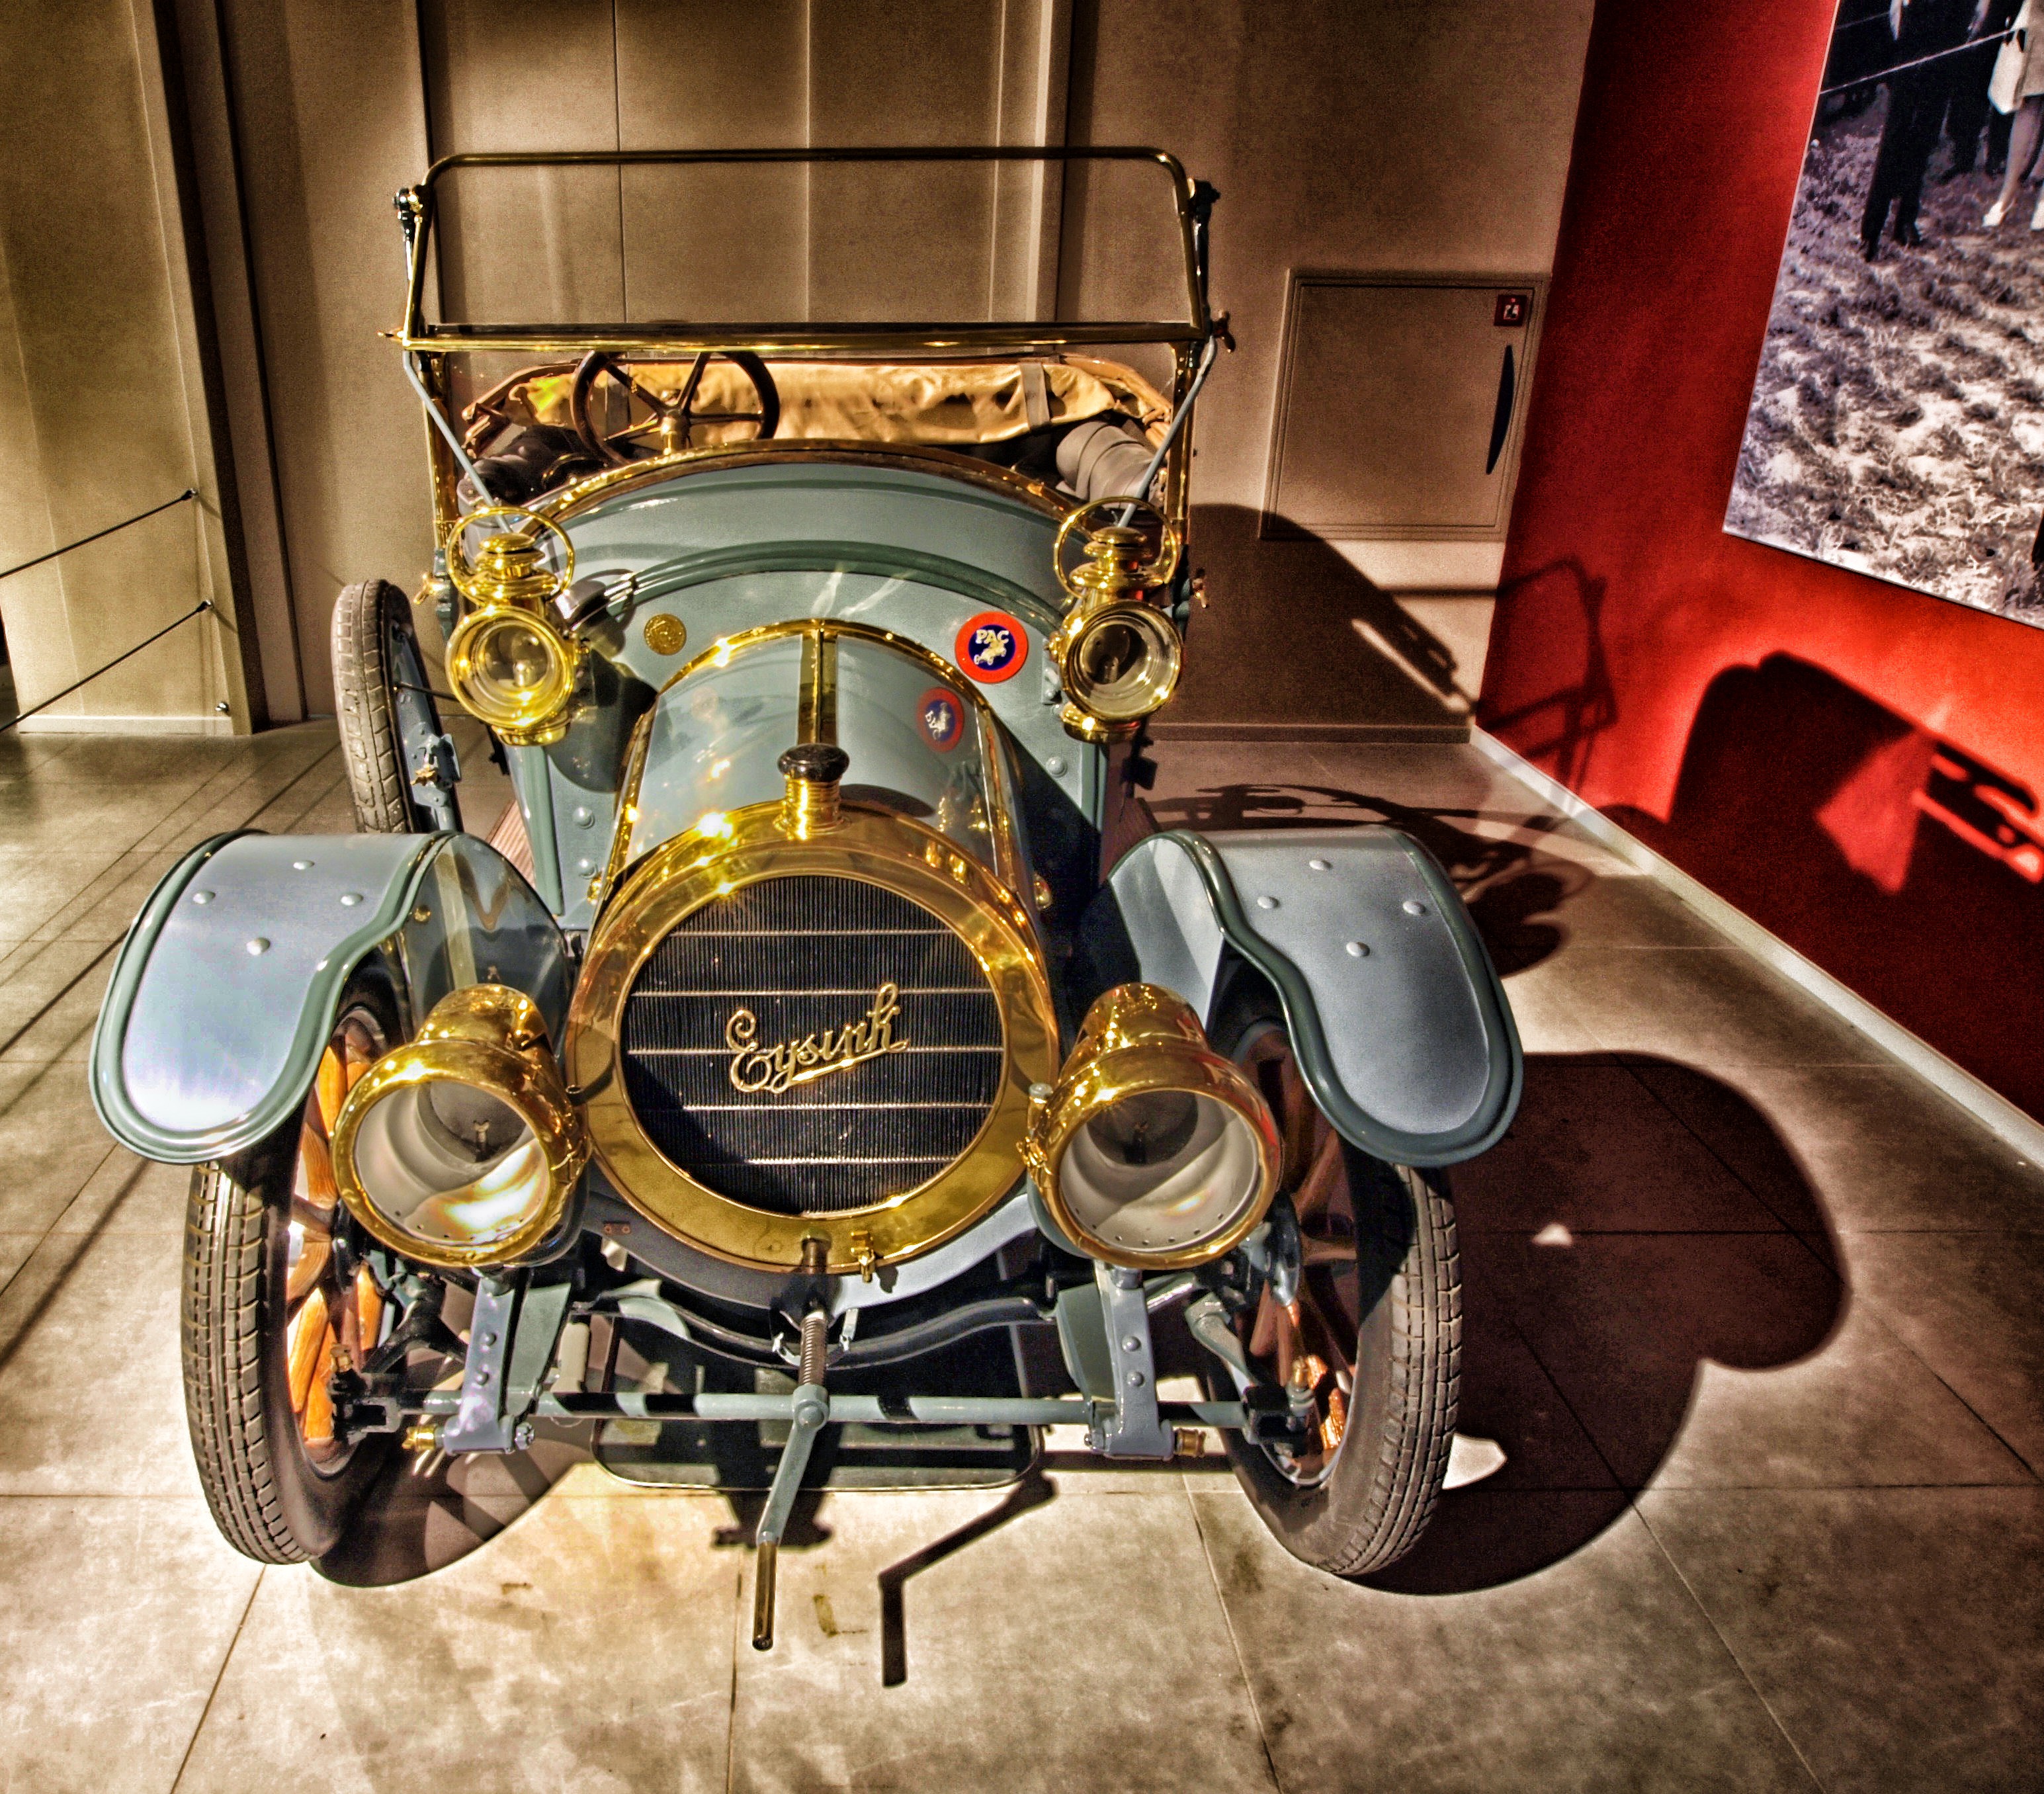
car, vintage, antique, wheel, automobile, transportation, vehicle, motorcycle, auto, machine, nostalgia, motor vehicle, vintage car, hdr, lovely, engine, beauty, beautiful, oldies, pretty, classic, 1912, motorcar, automobile make, aircraft engine, automotive engine part, oldster, days gone by, eijinsk